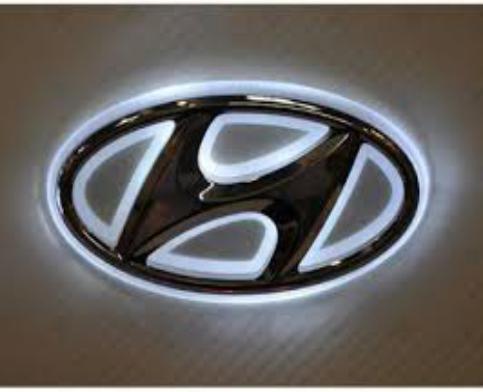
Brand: Hyundai-1
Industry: Transportation